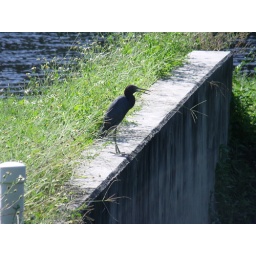
little blue heron in green setting